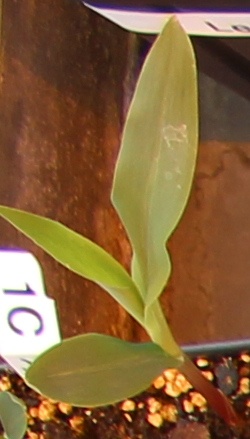
Label: Corn